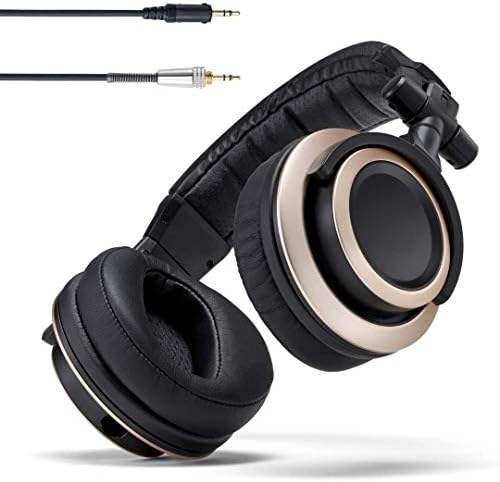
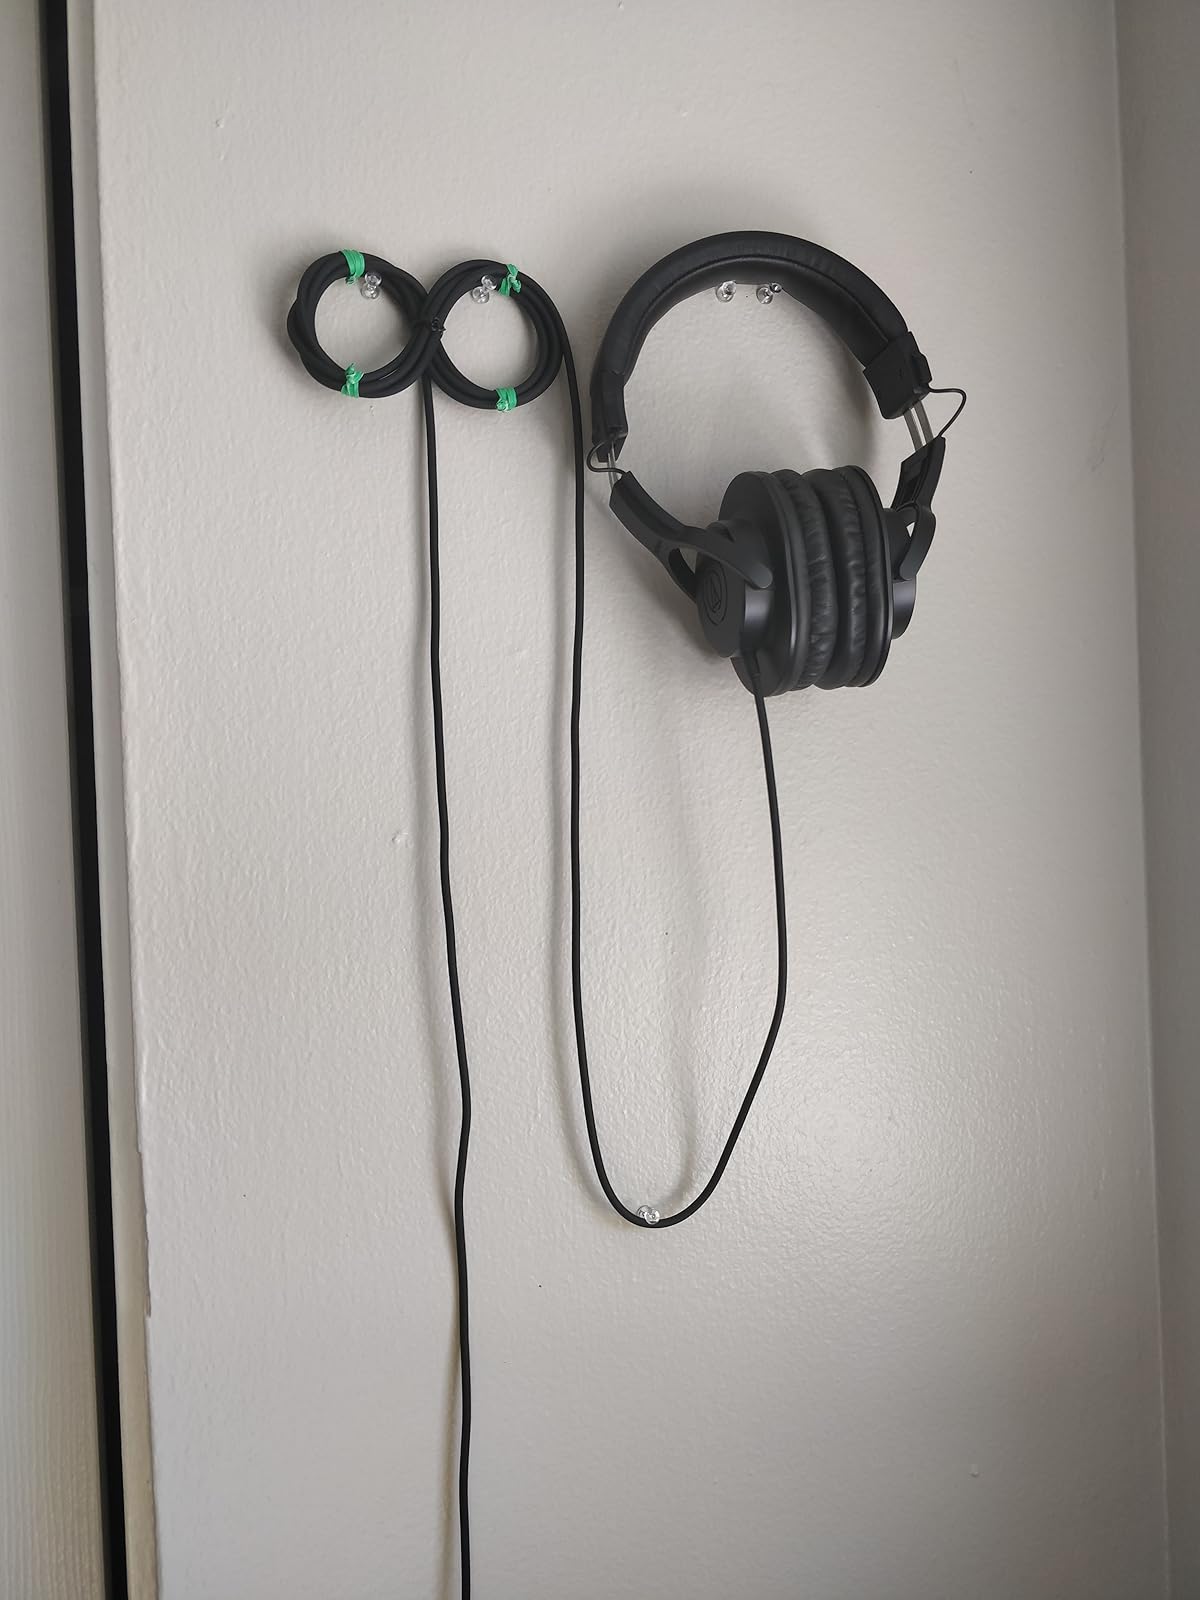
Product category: headphones
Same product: no